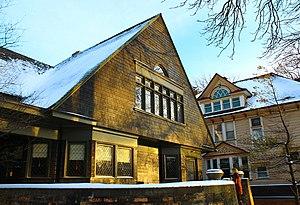
John Lloyd Wright est un architecte et inventeur américain. Il était le fils de Frank Lloyd Wright et de Catherine Lee « Kitty » Tobin, la première épouse de celui-ci. Son frère aîné, Lloyd Wright, était également architecte.